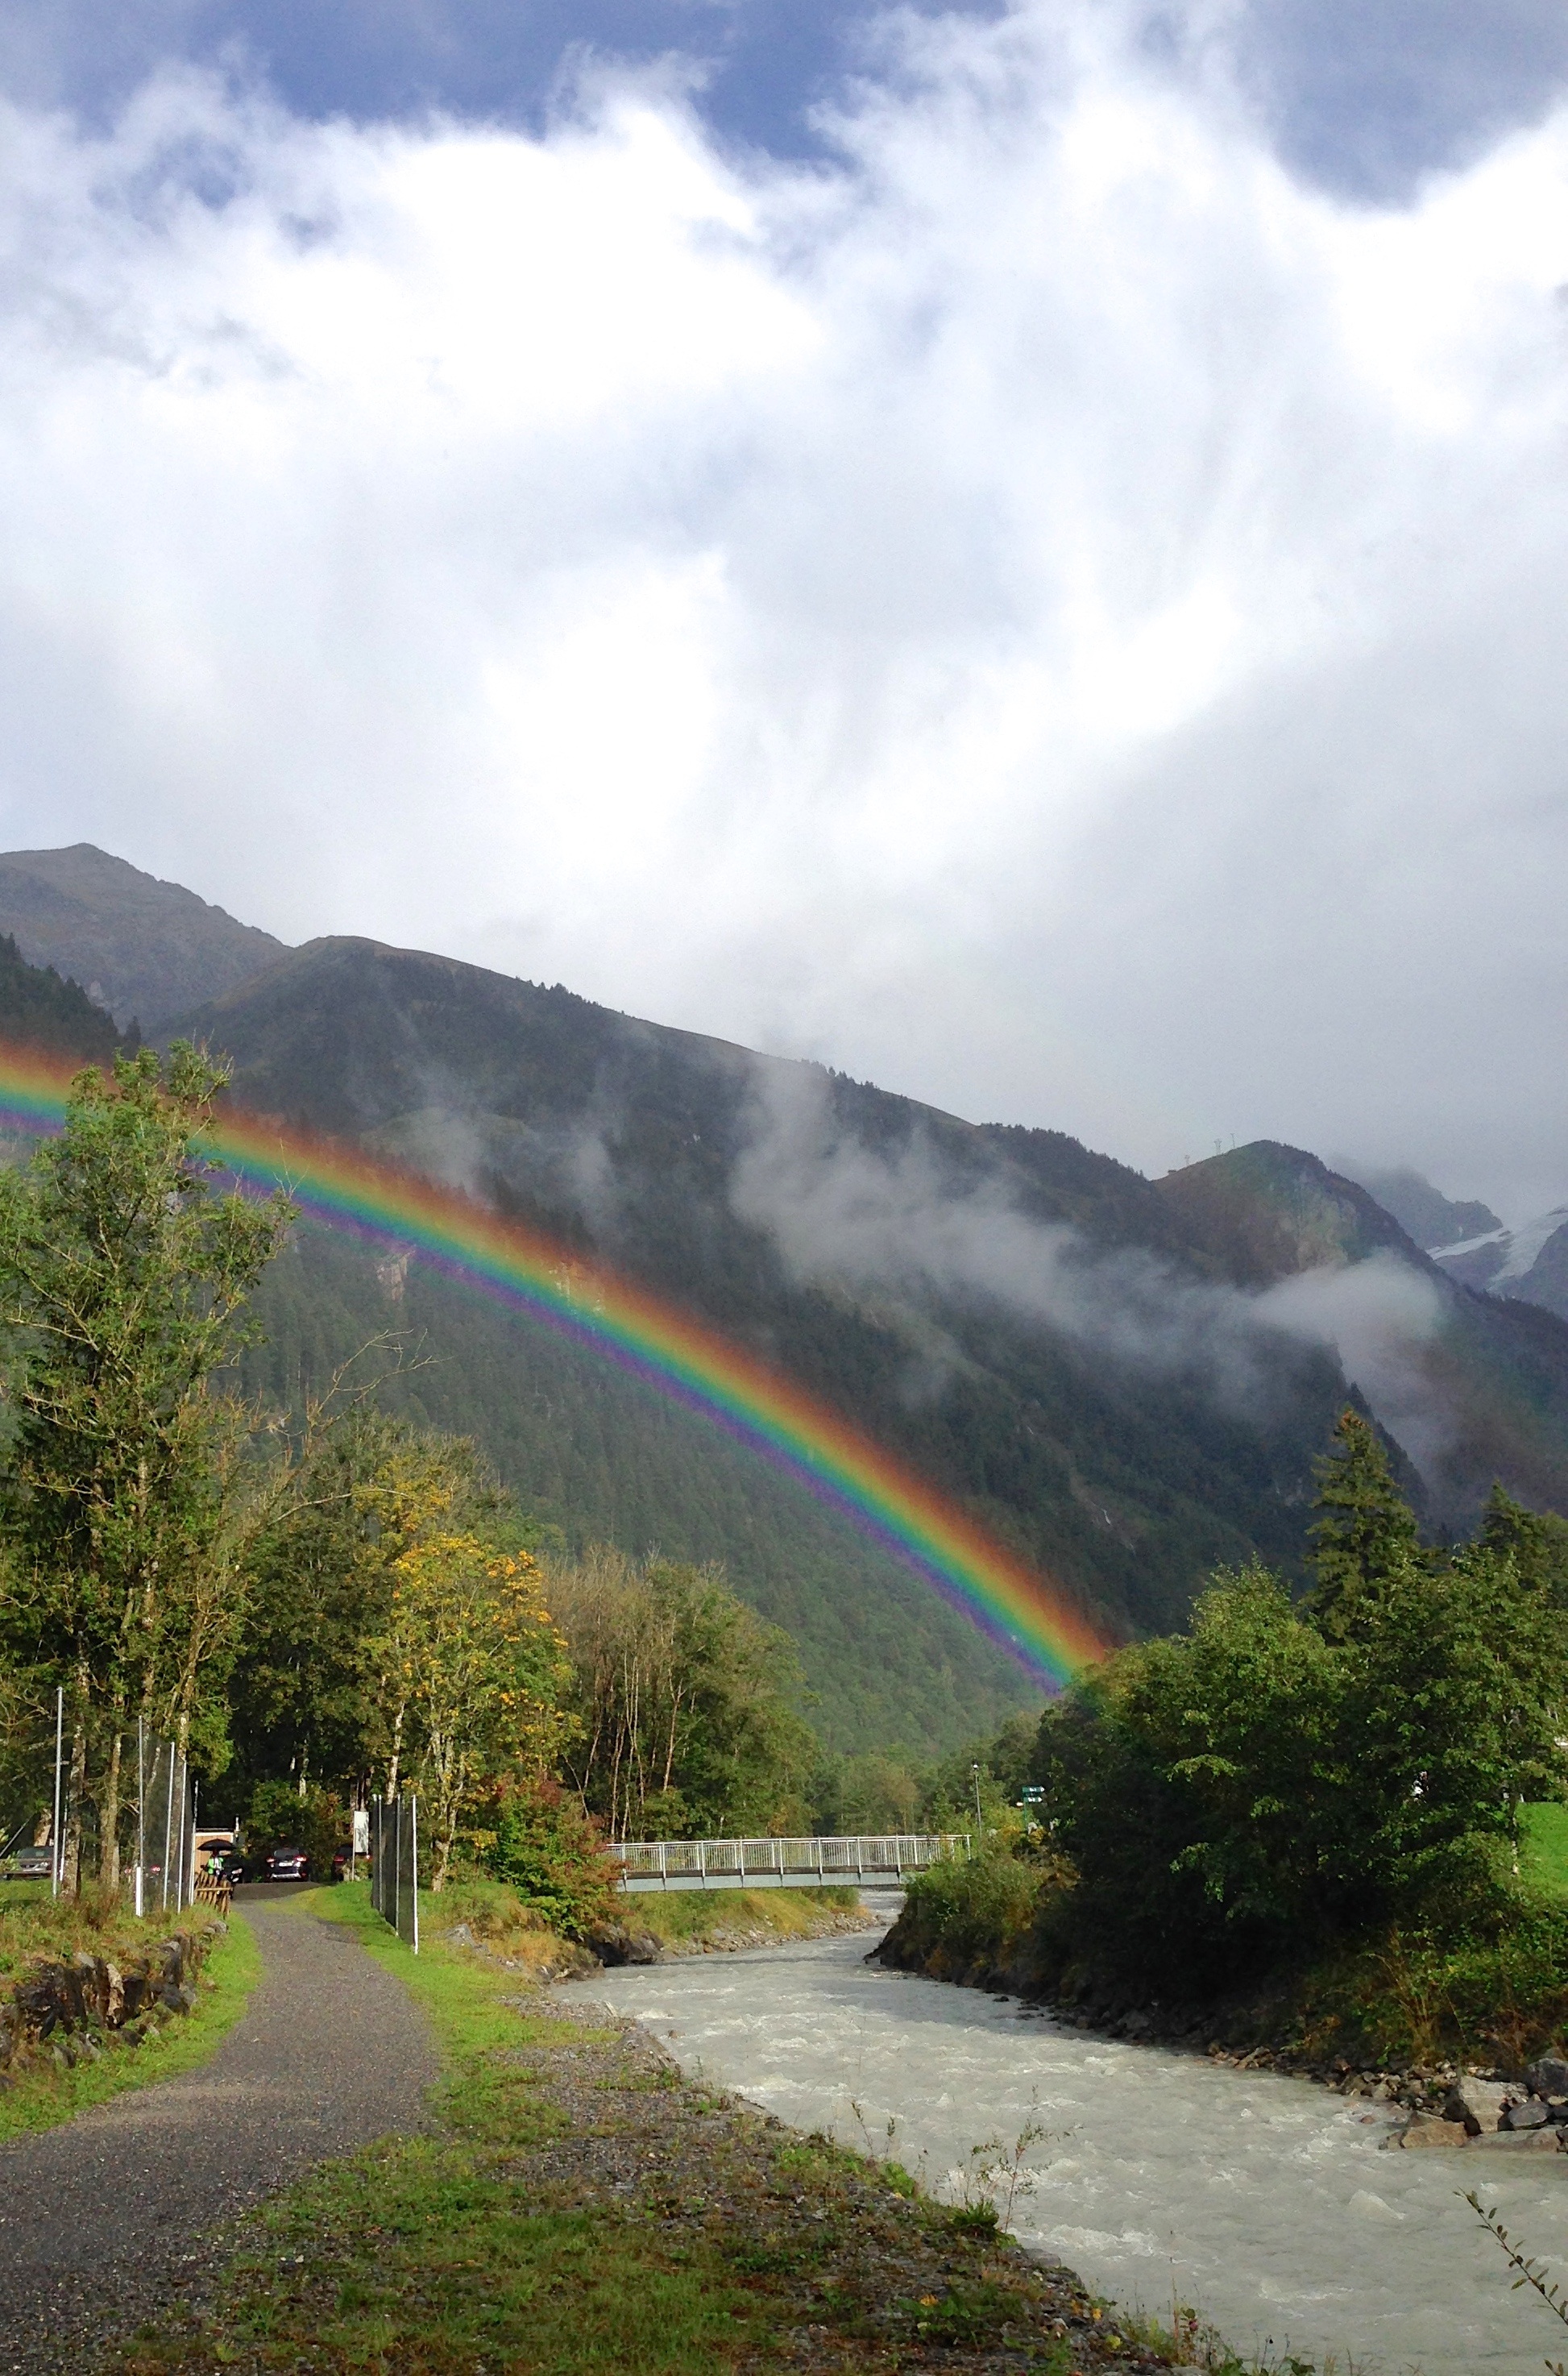
landscape, nature, forest, mountain, cloud, sky, sun, rain, hill, lake, wet, river, valley, mountain range, arch, color, autumn, weather, fjord, reservoir, colorful, highland, waterway, body of water, clouds, rainbow, spectrum, mood, loch, water feature, rural area, natural spectacle, natural phenomenon, rainbow colors, mountain pass, meteorological phenomenon, atmospheric phenomenon, mountainous landforms